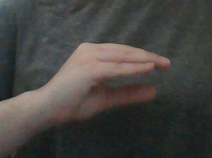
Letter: jeem